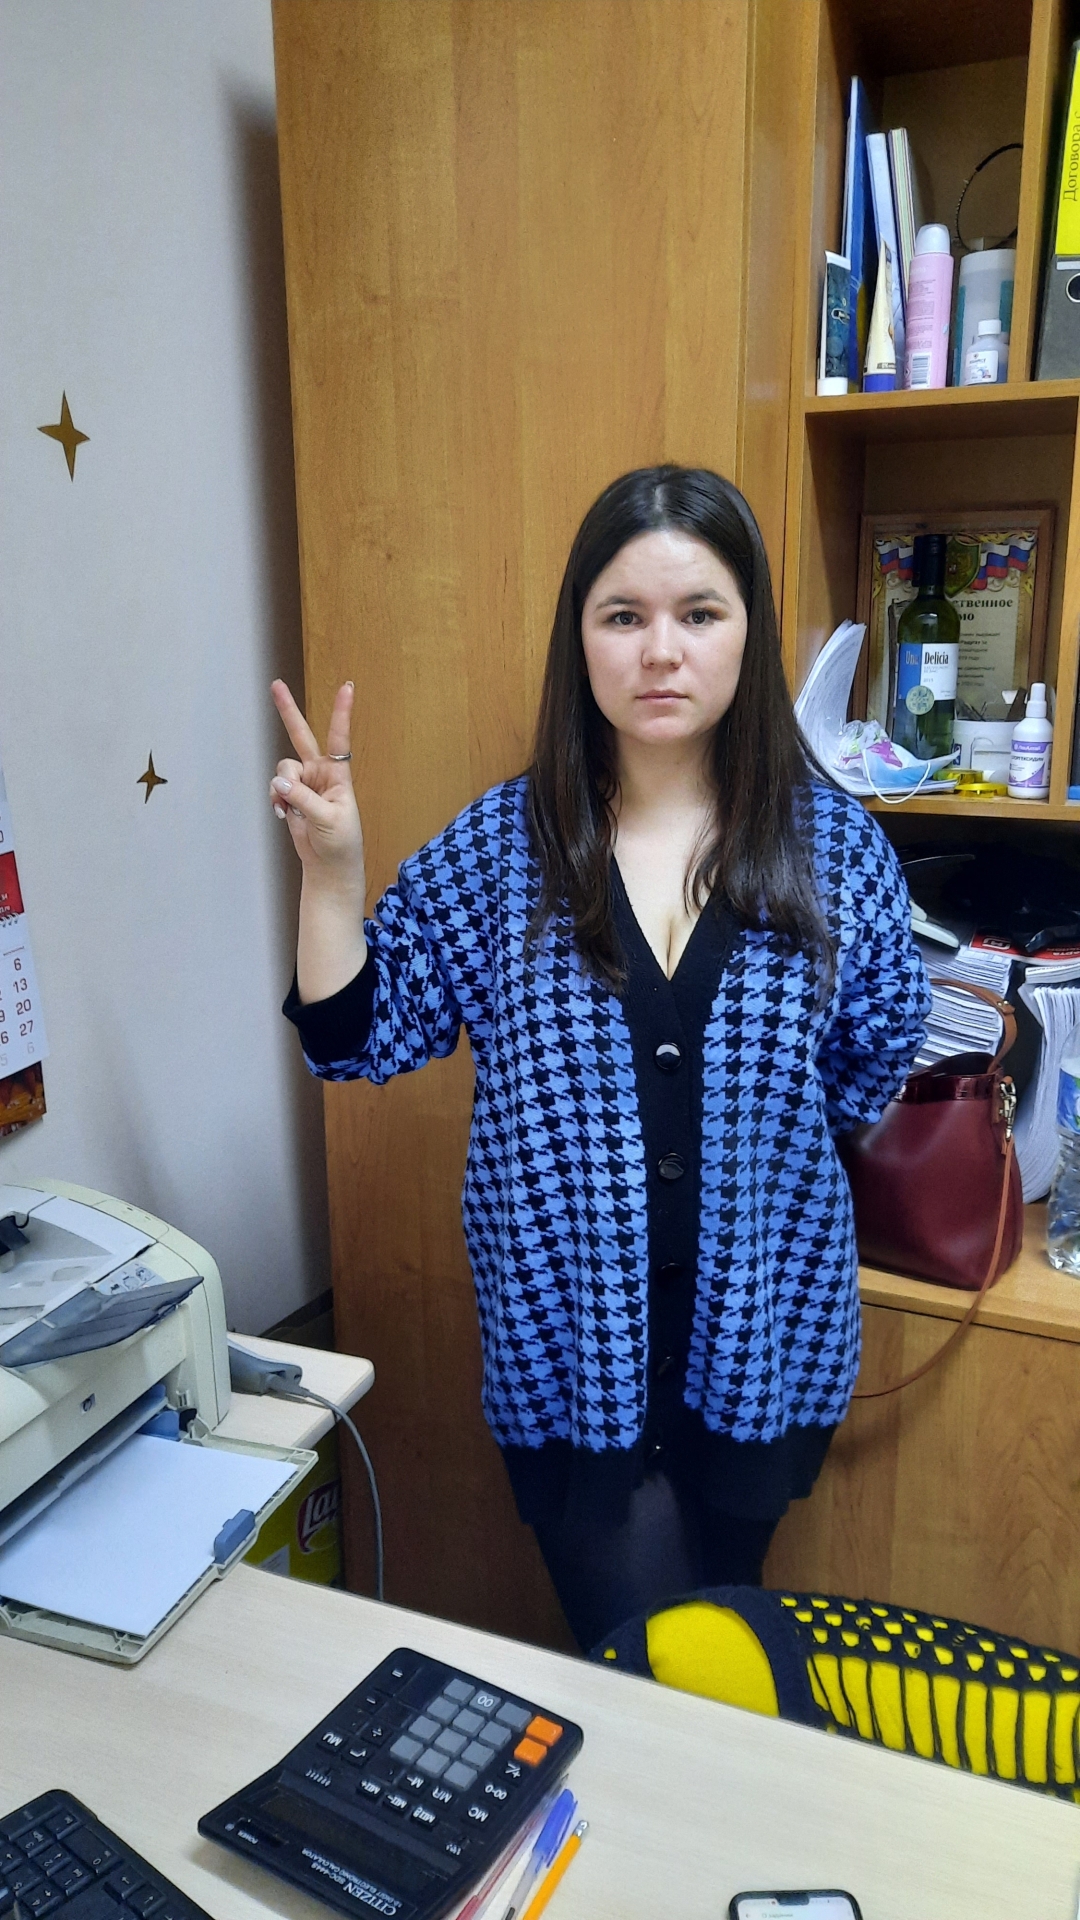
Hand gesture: peace